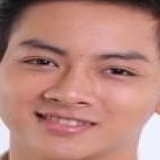
ca sĩ Hoài Lâm